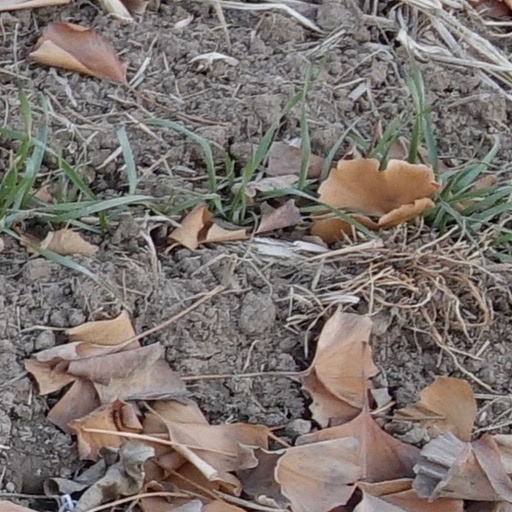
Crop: wheat